Houserville Site

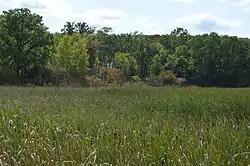
Overview from the north

The Houserville Site is an archaeological site located near State College in Centre County, Pennsylvania, United States. Used as a stone workshop by prehistoric Native Americans ten thousand years ago, it has been recognized as a prime candidate for prehistoric preservation.